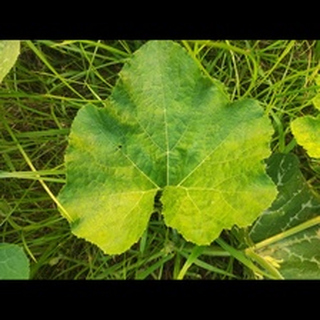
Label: healthy_pumpkin